Agricultural wastewater treatment

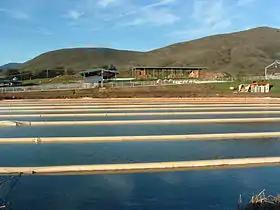
Anaerobic lagoon for treatment of dairy wastes

Agricultural wastewater treatment is a farm management agenda for controlling pollution from confined animal operations and from surface runoff that may be contaminated by chemicals or organisms in fertilizer, pesticides, animal slurry, crop residues or irrigation water. Agricultural wastewater treatment is required for continuous confined animal operations like milk and egg production. It may be performed in plants using mechanized treatment units similar to those used for industrial wastewater. Where land is available for ponds, settling basins and facultative lagoons may have lower operational costs for seasonal use conditions from breeding or harvest cycles. Animal slurries are usually treated by containment in anaerobic lagoons before disposal by spray or trickle application to grassland. Constructed wetlands are sometimes used to facilitate treatment of animal wastes.